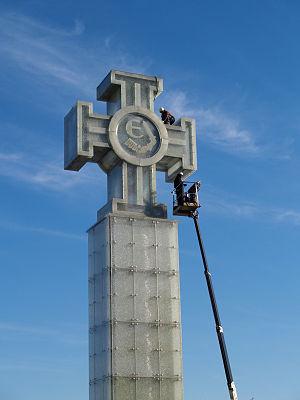
La colonne de la victoire de la guerre d'indépendance est un monument situé sur la place de la Liberté, à Tallinn, en Estonie.